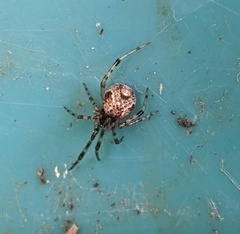
Species: Parasteatoda_tepidariorum